1st Hull Heavy Battery, Royal Garrison Artillery

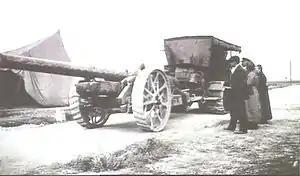
6-inch Mk XIX gun under tow in France 1918

Deventer continued the advance from the railway on 10 August, the artillery heading eastward on a congested single-track road. The single mule-drawn gun of 12th Bty, reinforced with gunners from 11th Bty, pushed on with the infantry who fought their way into Mpwapwa on 12 August. The rest of 11th (H) Bty reached Mpwapwa on 18 August, but was held up there by lack of petrol and the damage done to its vehicles by the bad roads. The force fought its way through Kidete Station to Kilosa by 1 September.